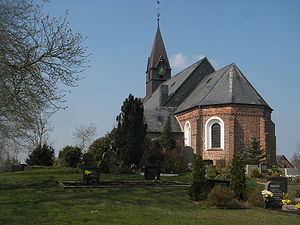
Poppenbøl
Poppenbøl kirke
Poppenbøl eller Poppenbüll er en landsby og kommune i det nordlige Tyskland under Kreis Nordfriesland i delstaten Slesvig-Holsten. Byen er ligger cirka 12 km nordvest for Tønning og 10 km nordøst for Sankt Peter-Ording på halvøen Ejdersted i det sydvestlige Sydslesvig.